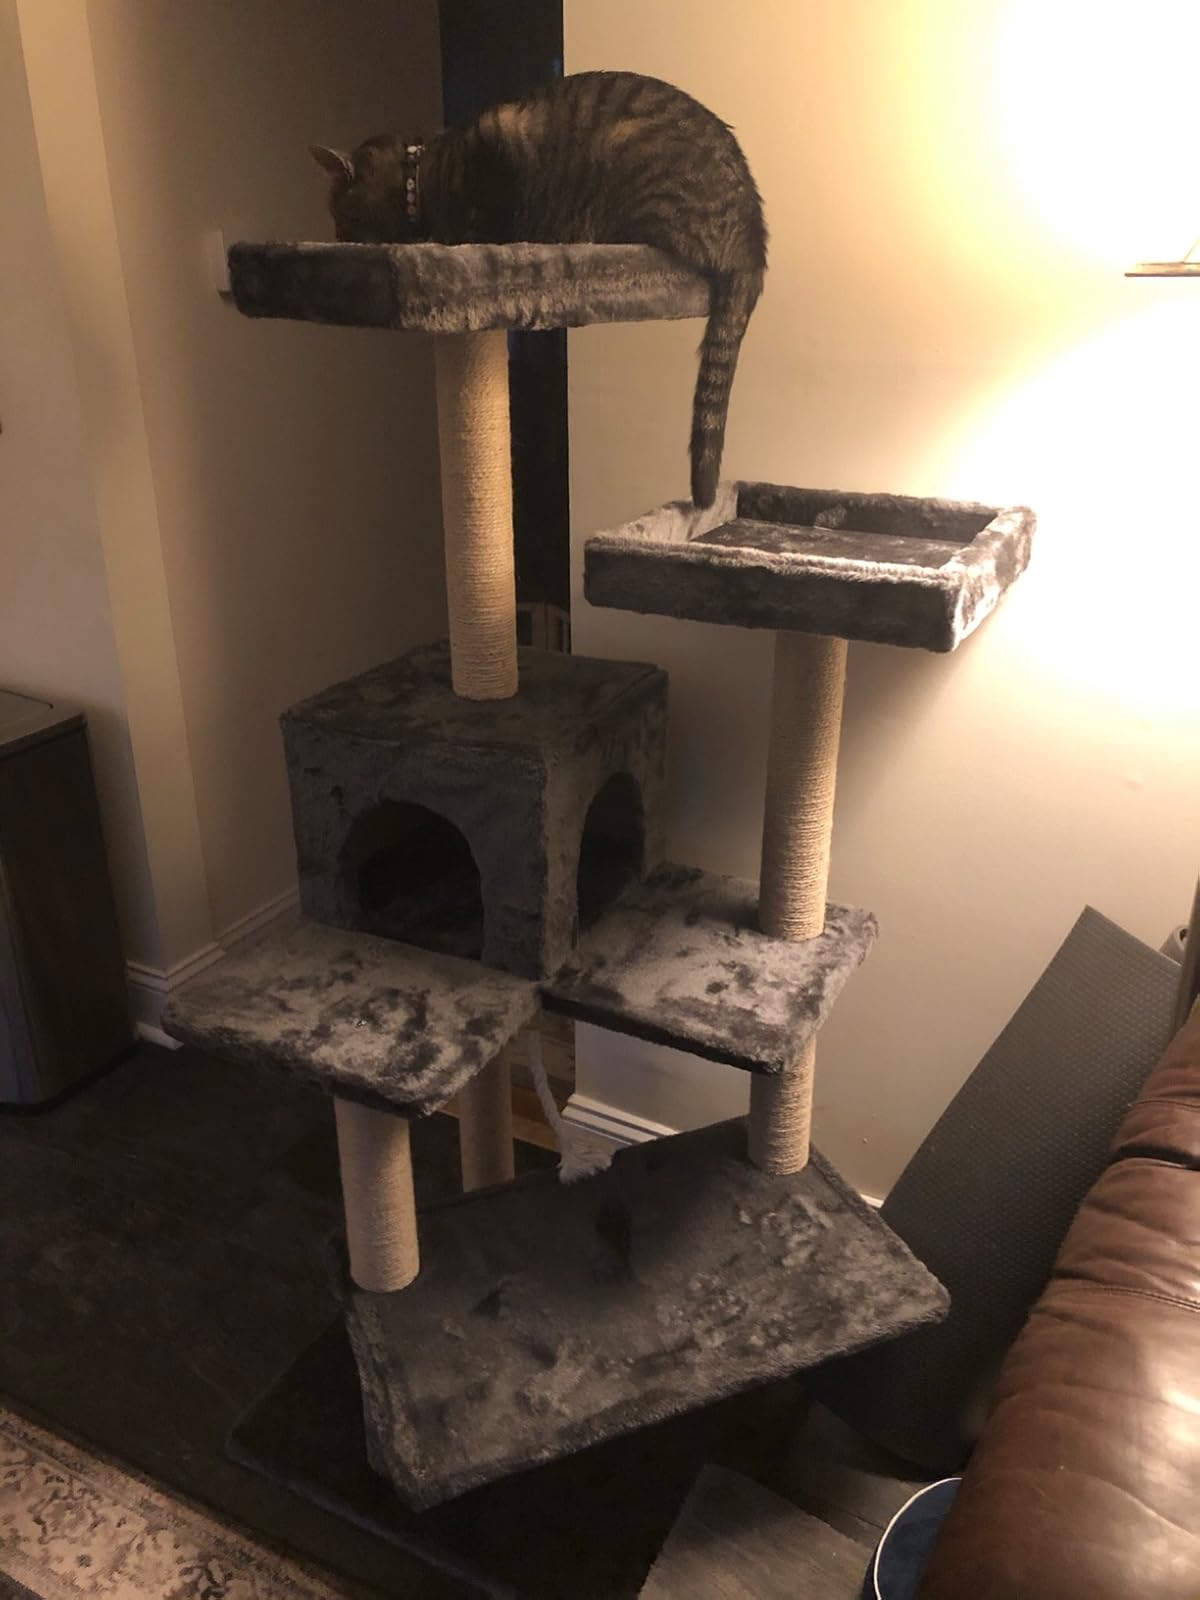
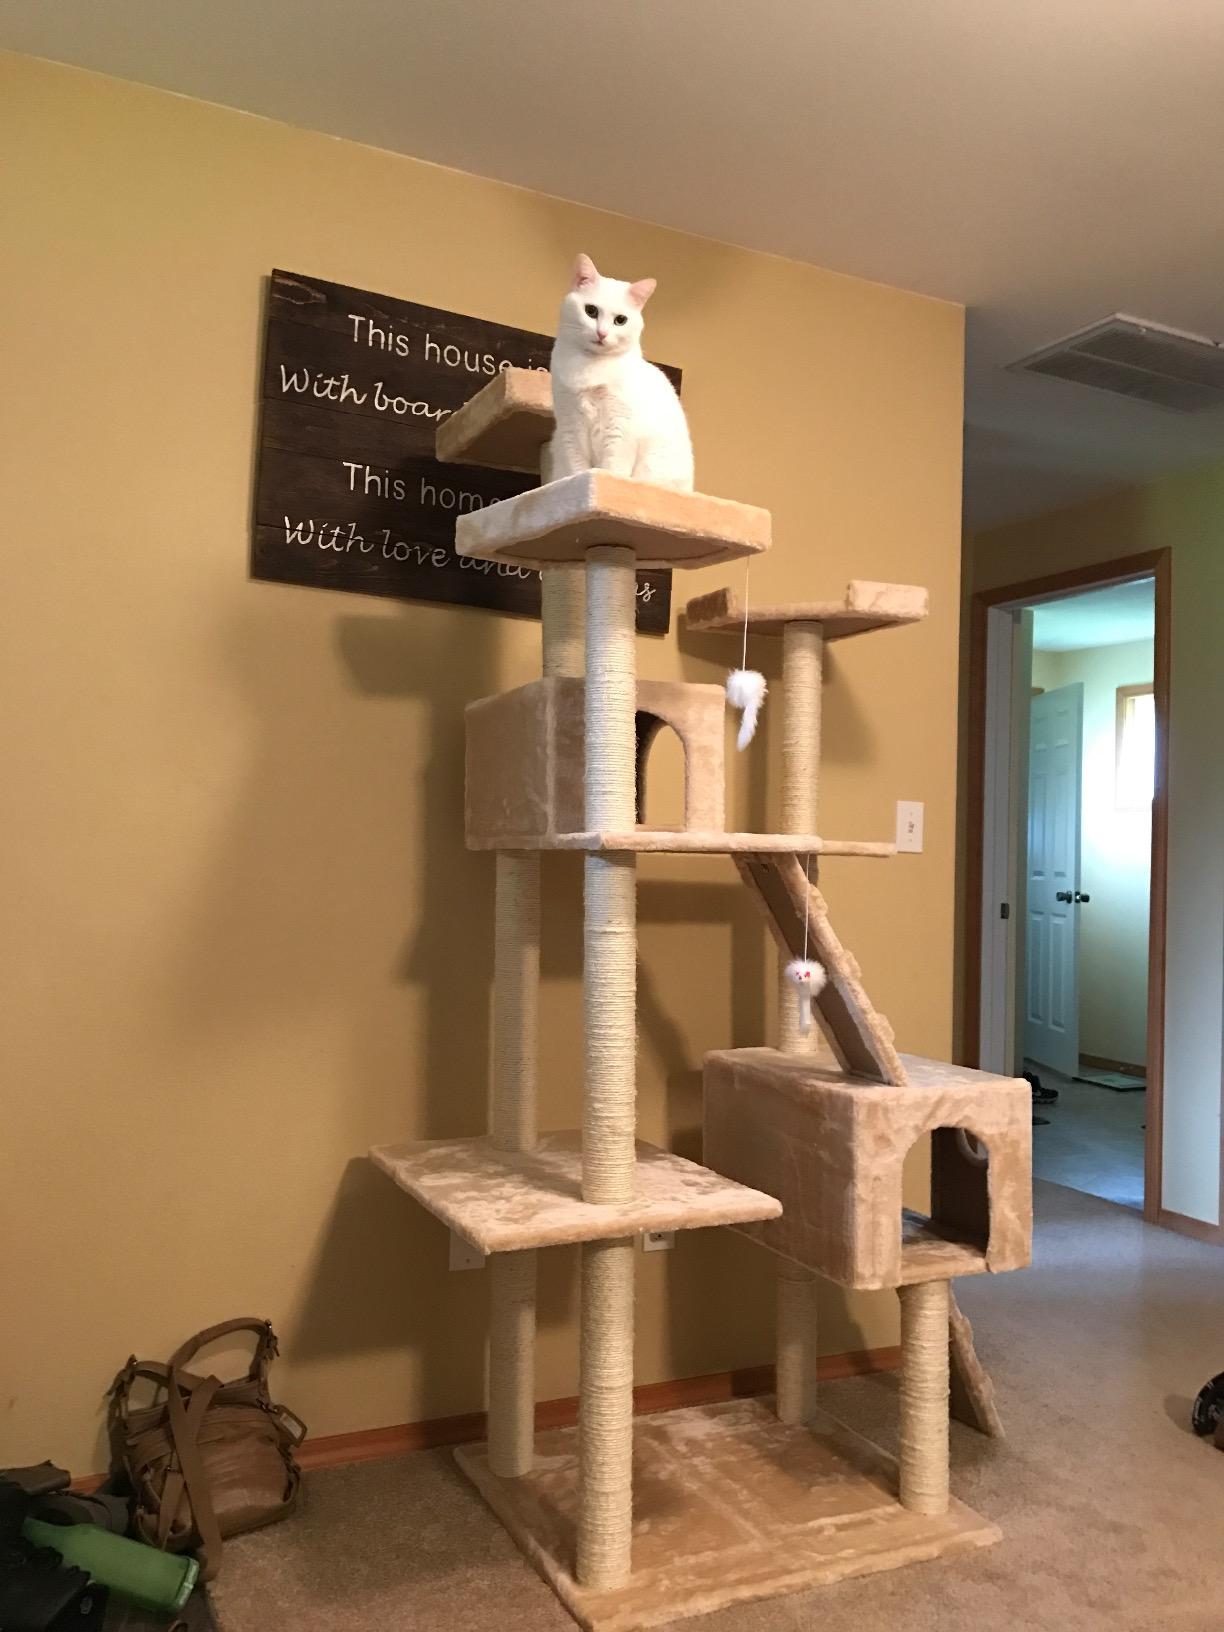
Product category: items_cat tree
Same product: no